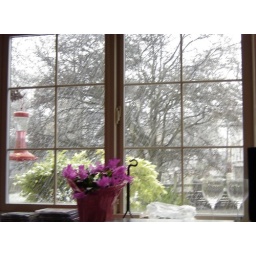
Snow in Victoria, view through kitchen window